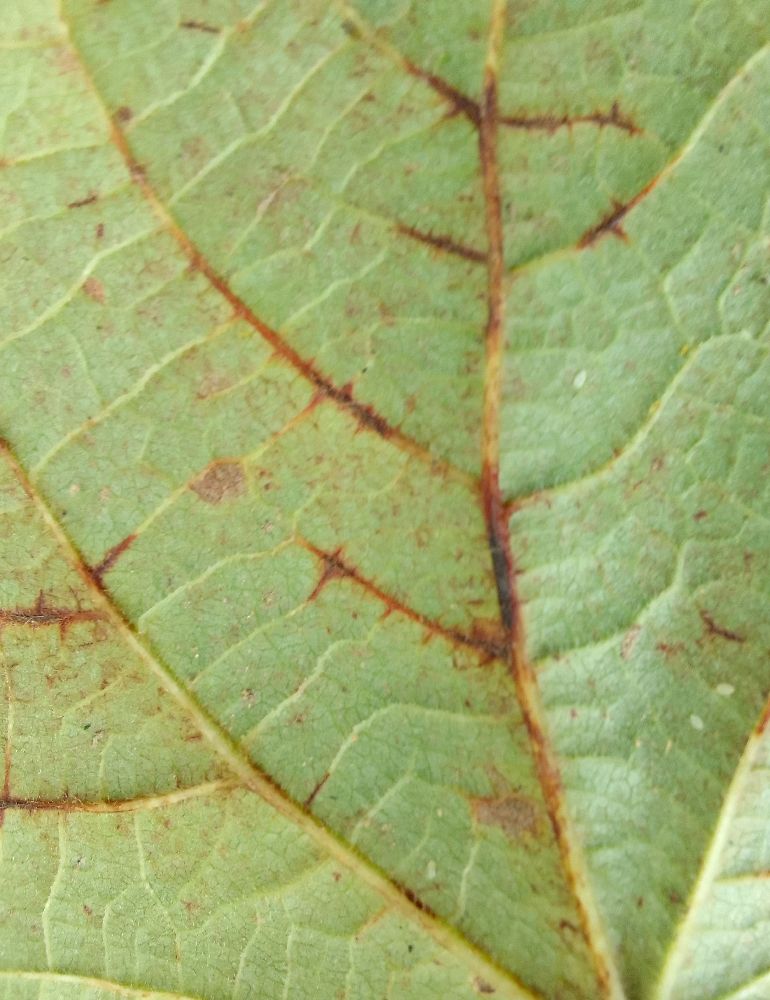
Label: anthracnose